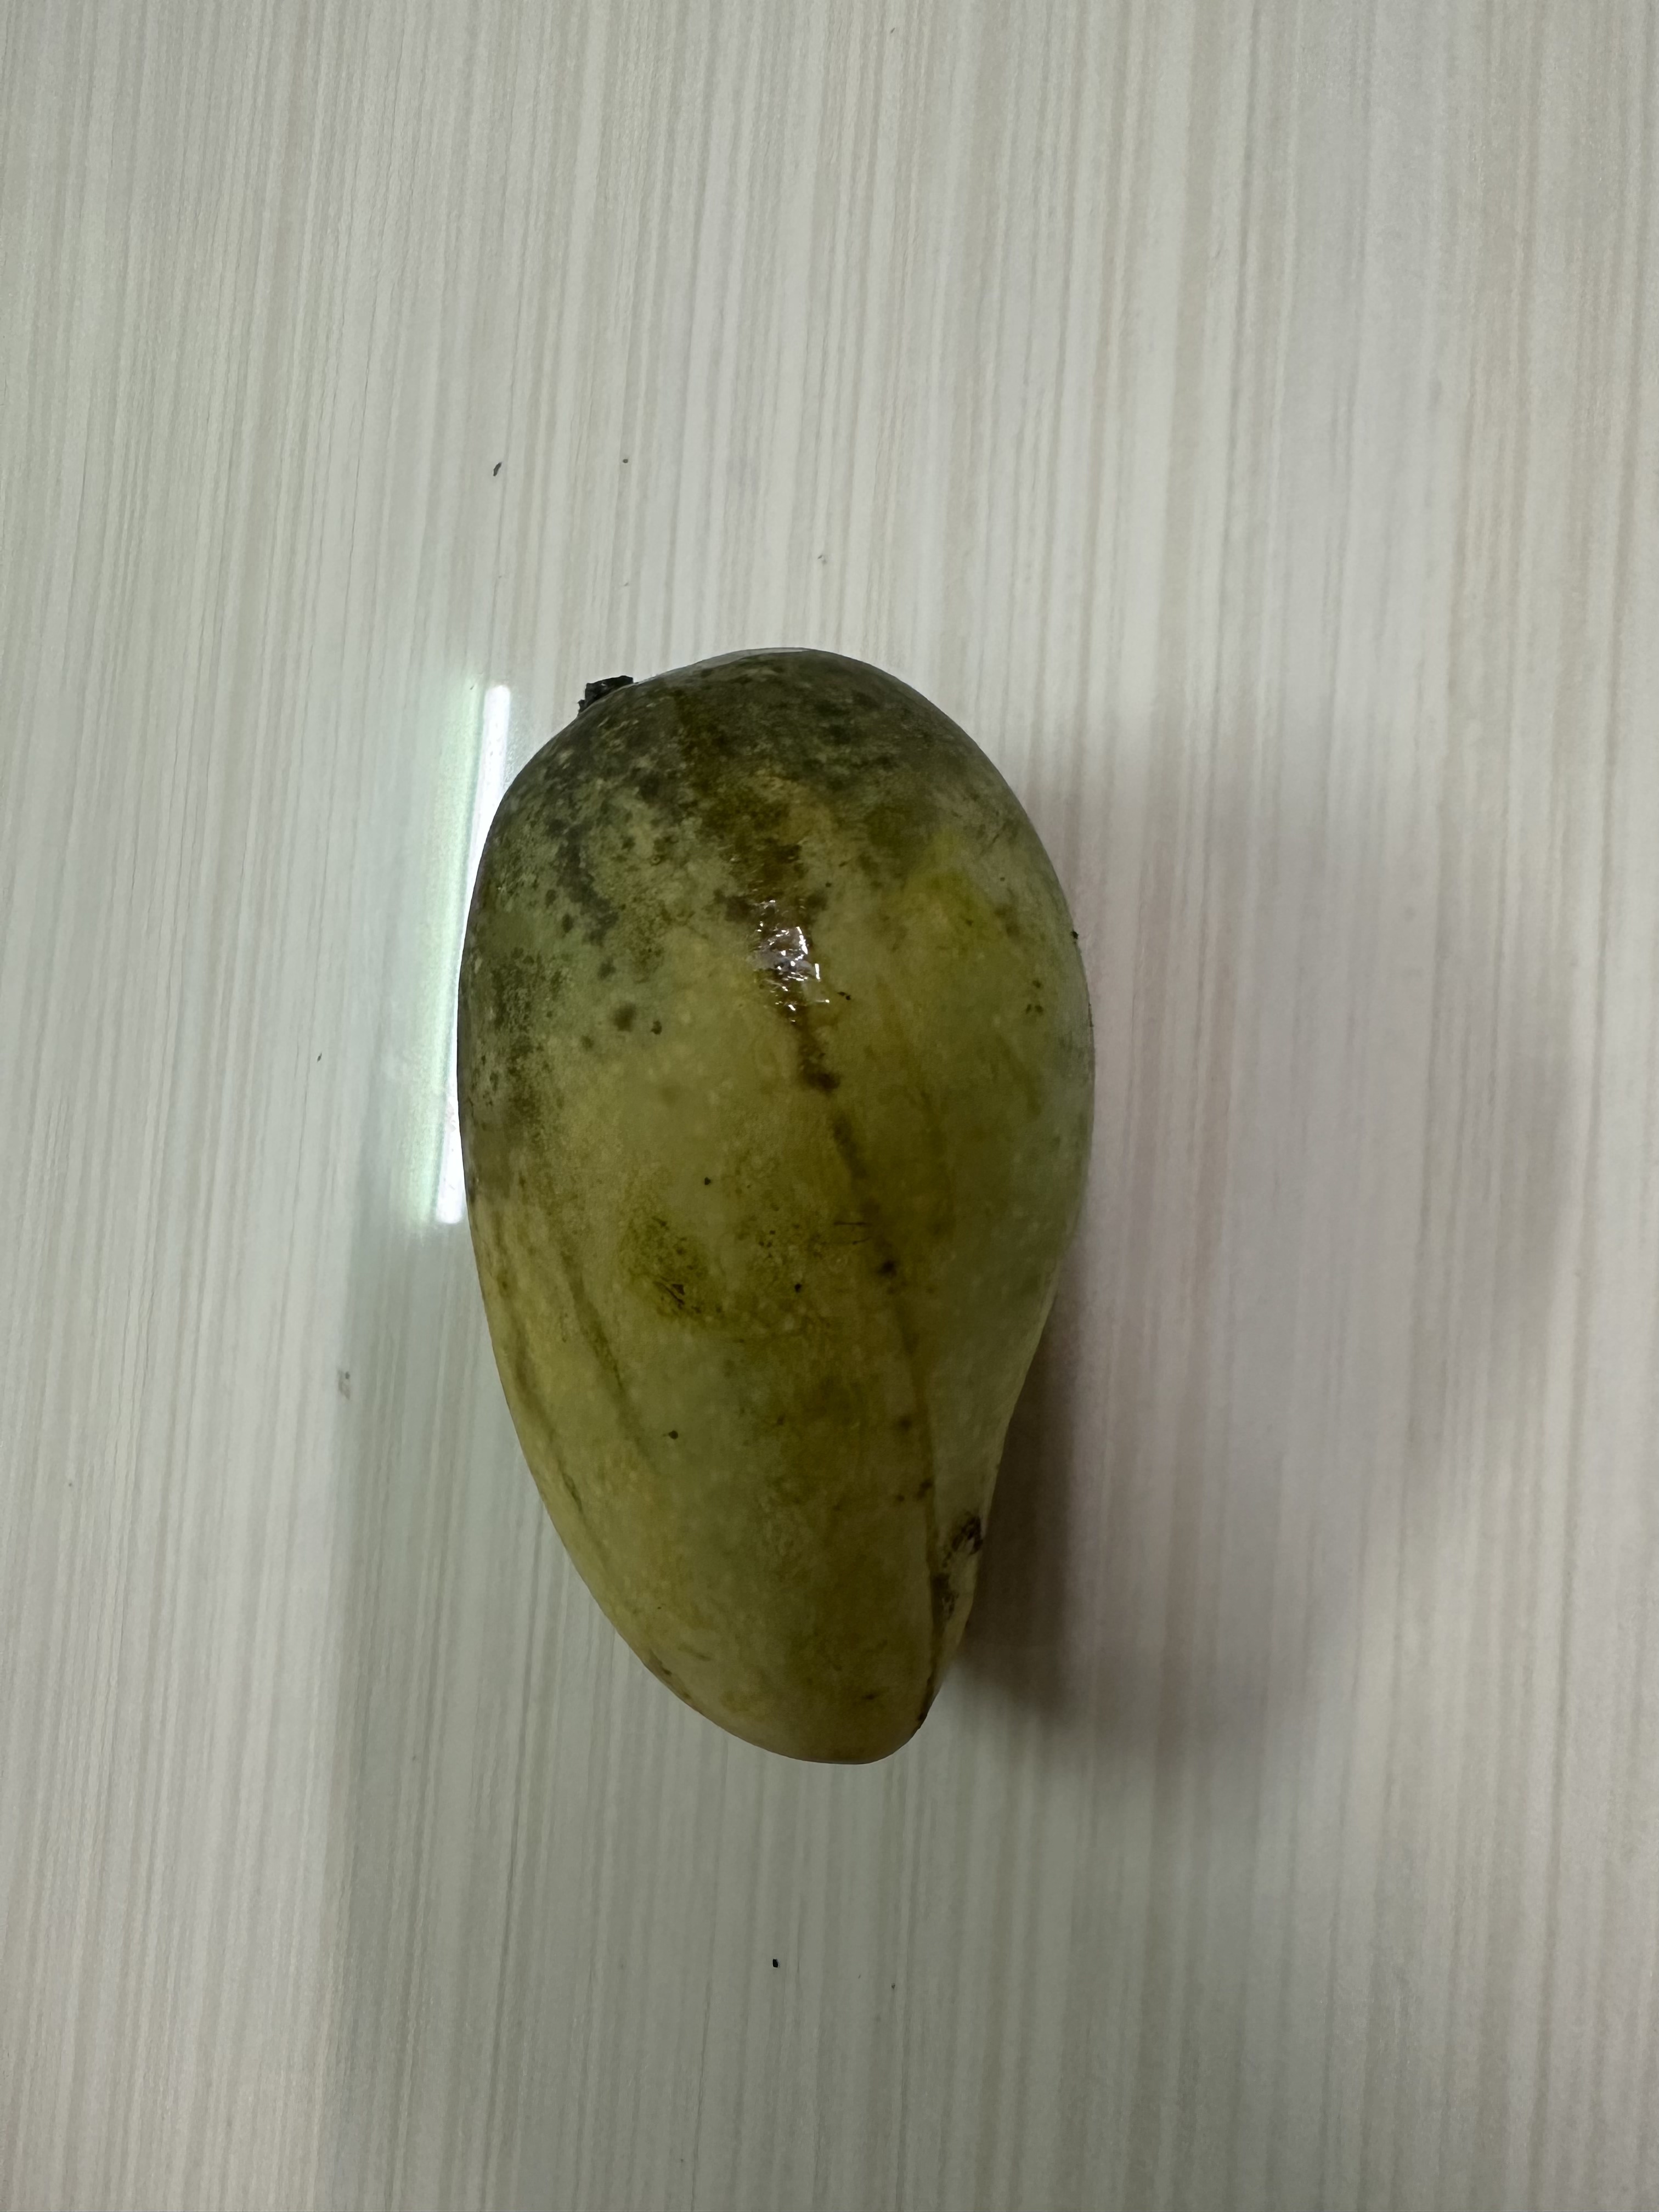
Mango variety: Katimon